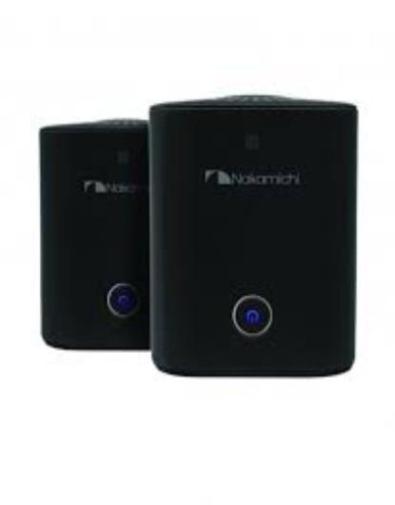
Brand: nakamichi-2
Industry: Necessities